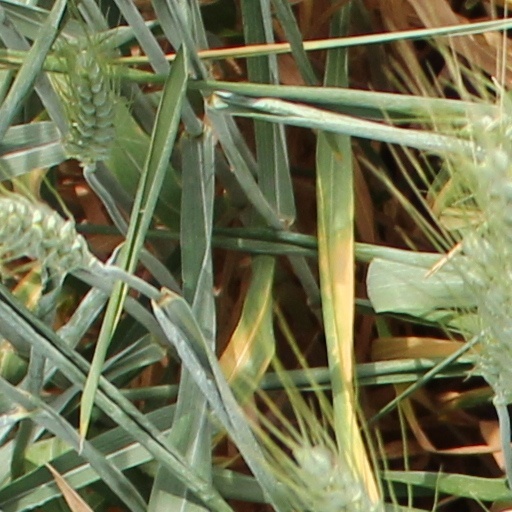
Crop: wheat